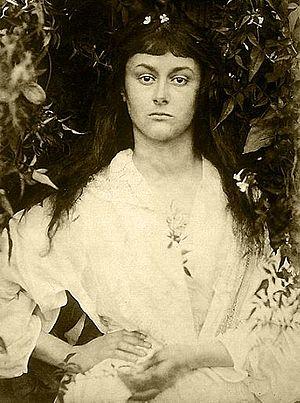
Alice Pleasance Hargreaves, née Alice Pleasance Liddell à Westminster le 4 mai 1852, et morte le 16 novembre 1934 dans le Kent, est l'une des petites filles amies de Lewis Carroll. Il a écrit pour elle Les Aventures d'Alice au pays des merveilles.